Disney Television Animation

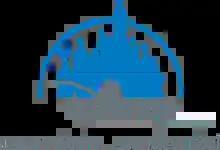
Logo as just Disney Television Animation, complementing the Disney Channel brand and used in tandem from 2012 to 2016.

"The Buzz on Maggie" was among the first Disney series to fully utilize Adobe Flash animation, thus saving costs and allowing experimentation. "" (which premiered just months prior) and "The Replacements" received cleaner redesigns for their second seasons (noteworthy, as both series originated as their creator's storybooks) to ease the animation styles for fitting TV budgets. The success of "Kim Possible" also helped show that there was marketing value in Disney Channel cartoons as the network ordered a fourth season (opposed to the standard three seasons of 65 episodes). Disney soon launched "Phineas and Ferb" soon after the closure of Kim Possible (which surpassed it as their longest-running animated series).